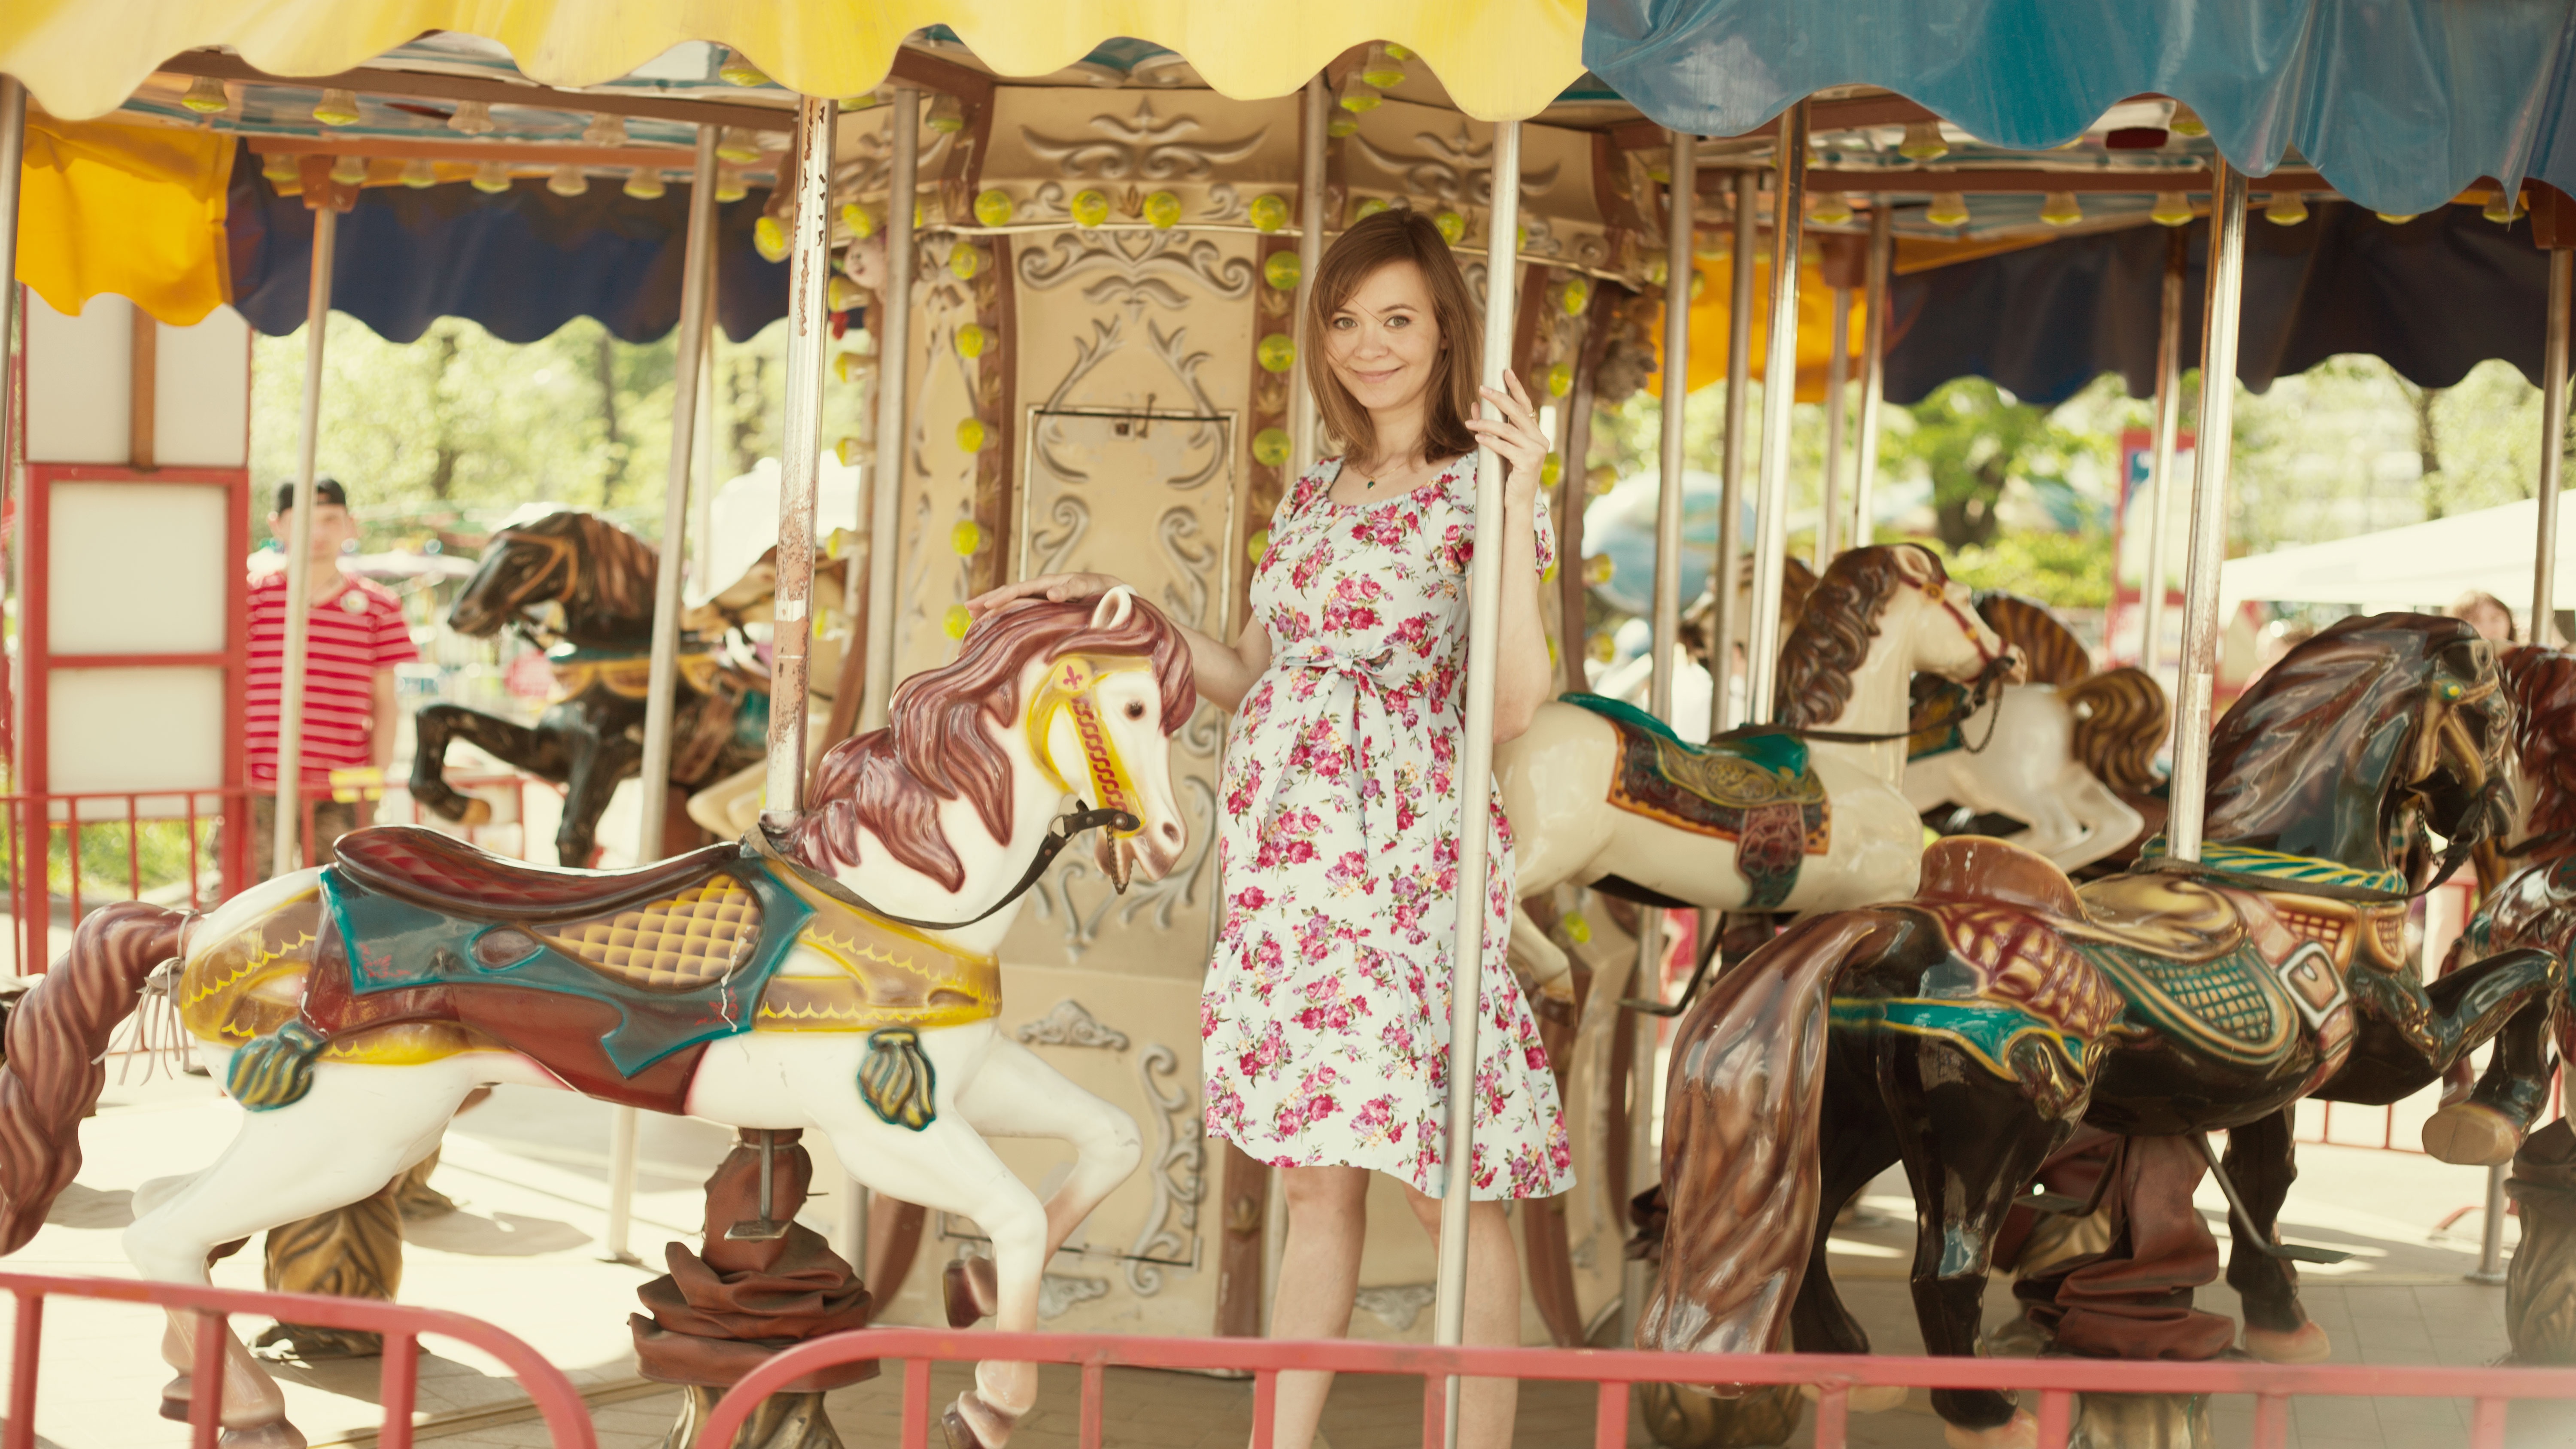
nature, people, girl, hair, photo, vacation, recreation, female, model, amusement park, horse, park, carousel, attraction, heat, smile, mom, posing, girls, dress, pregnant, beauty, joy, russia, fair, photoshoot, sundress, ease, girl on carousel, amusement ride, outdoor recreation, nonbuilding structure